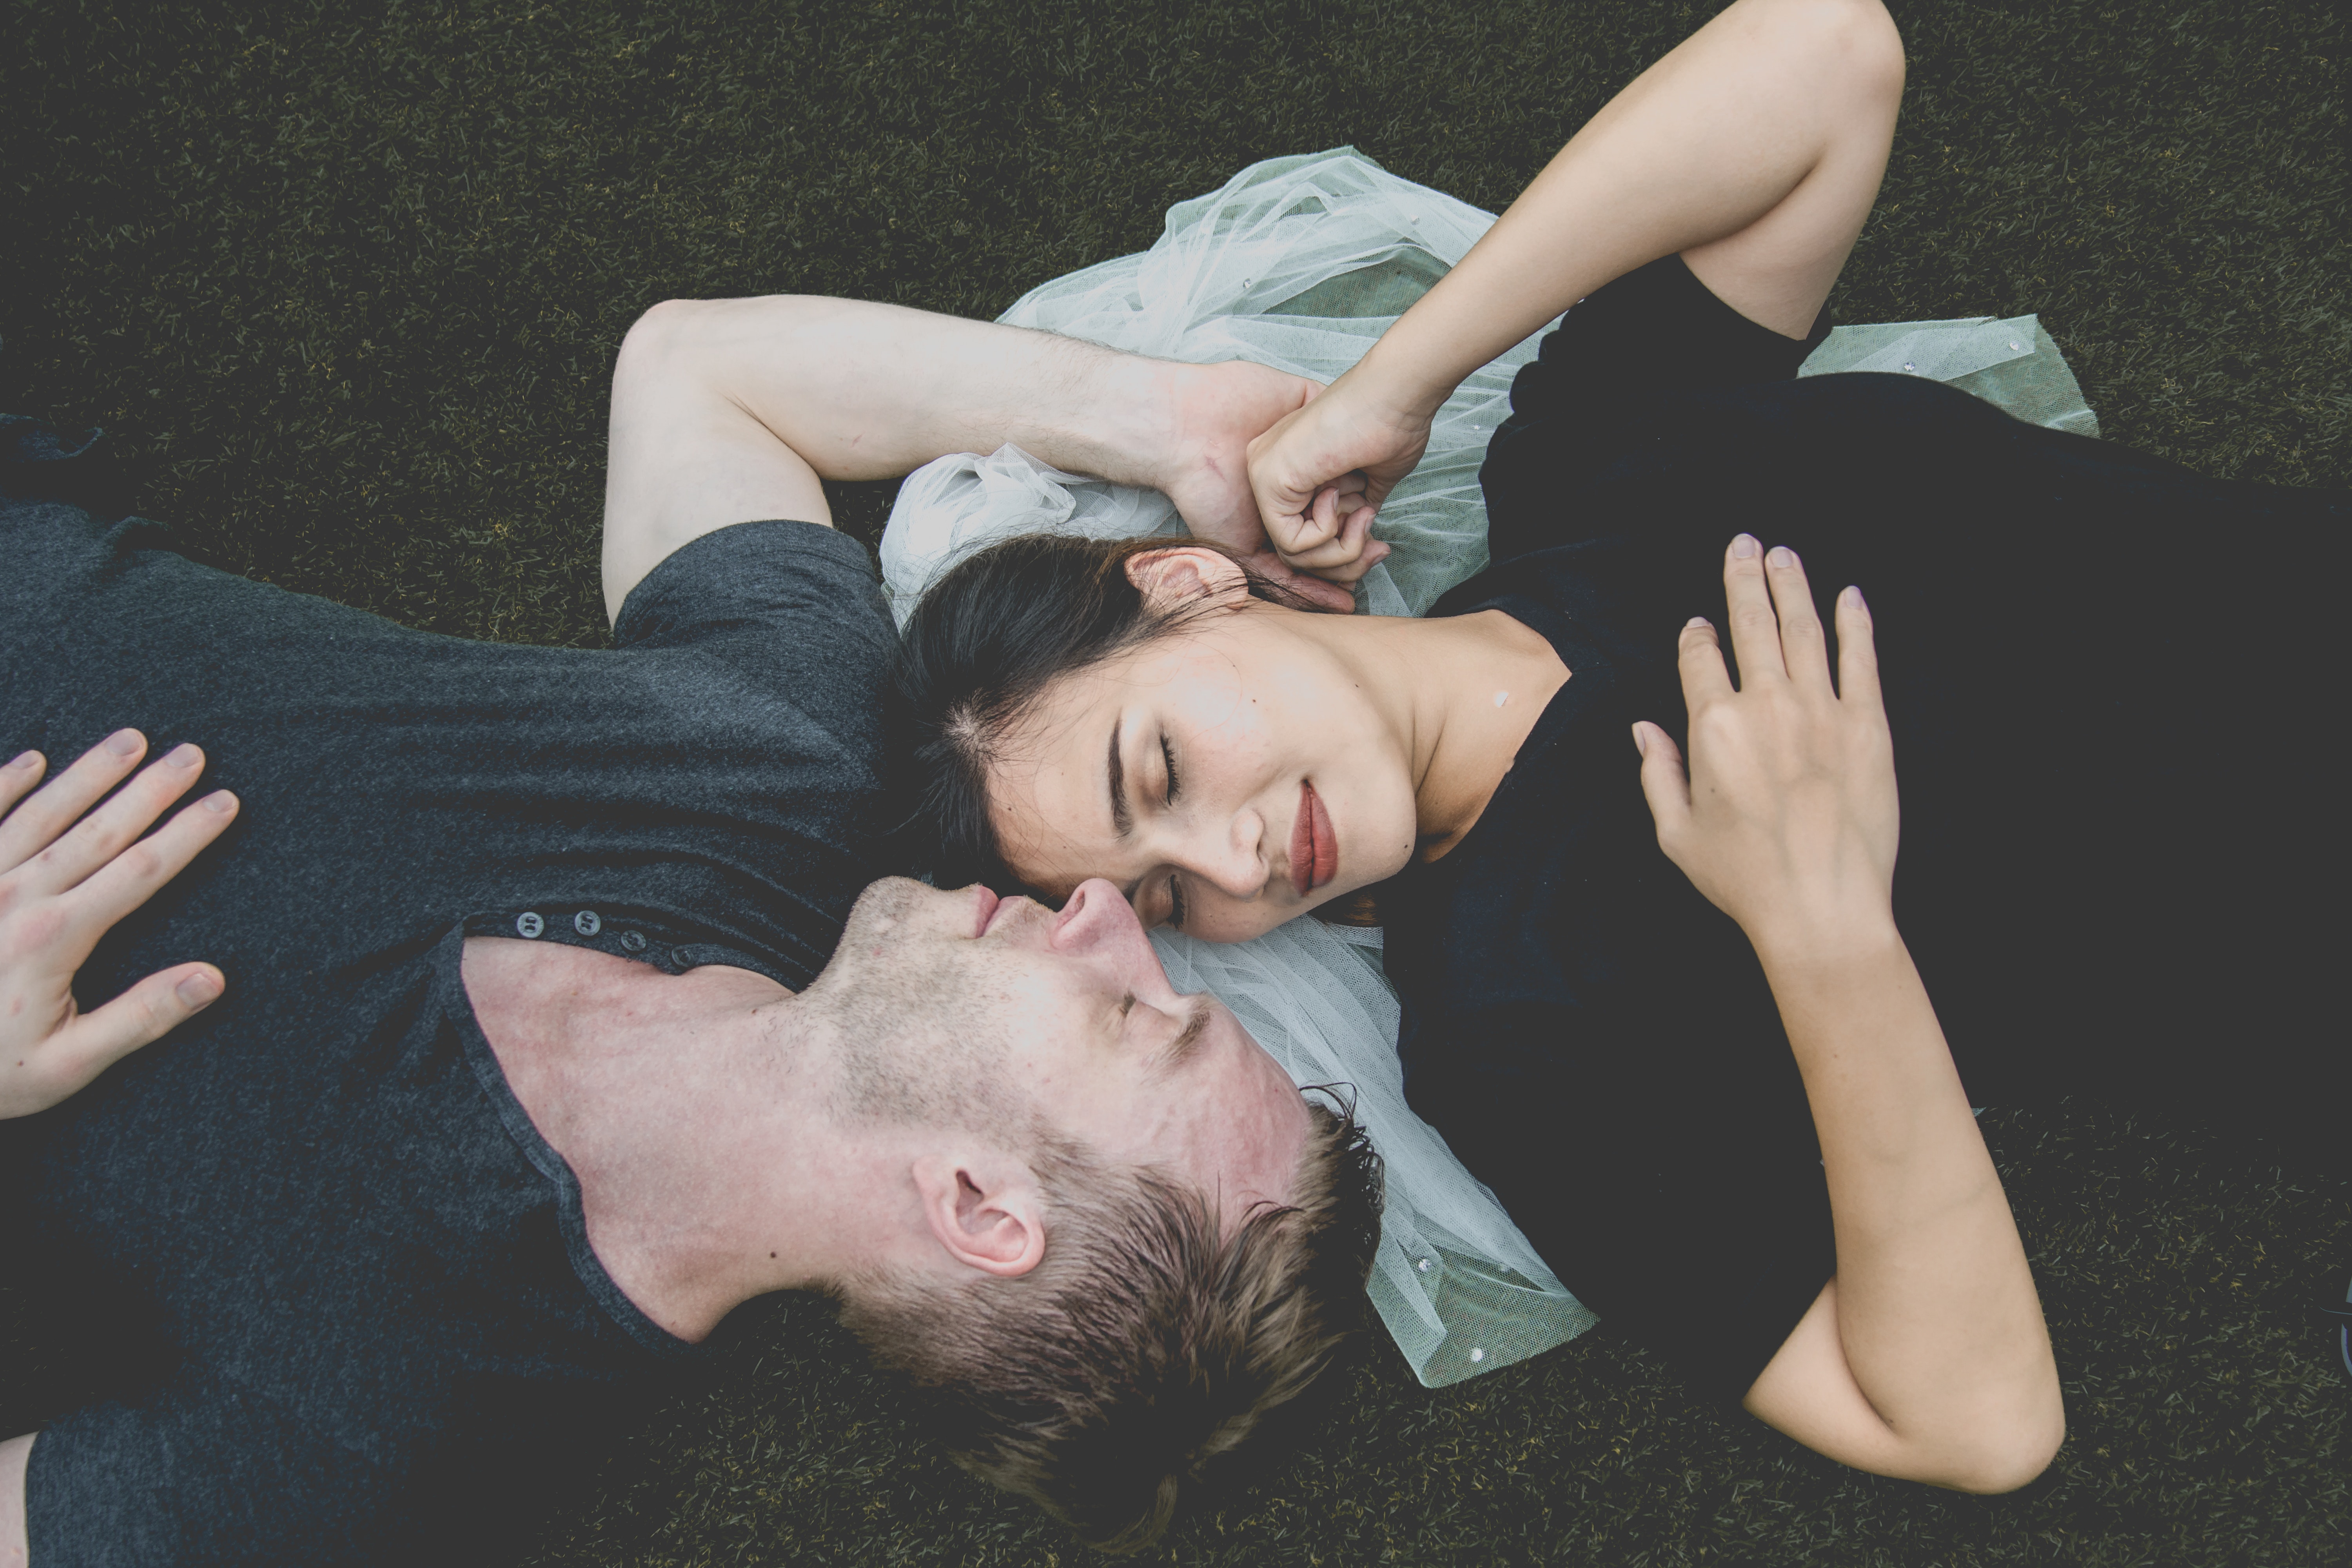
head, beauty, arm, leg, eye, hand, human body, neck, mouth, photography, gesture, flesh, black hair